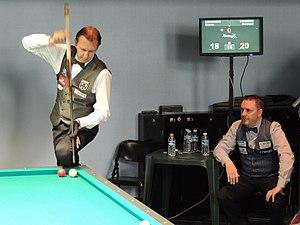
Jean Reverchon avec Frédéric Caudron
Le championnat de France billard carambole à l'artistique est organisé chaque saison par la Fédération française de billard.